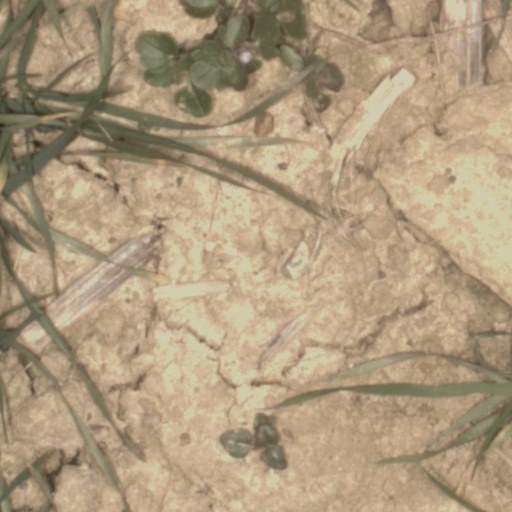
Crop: wheat